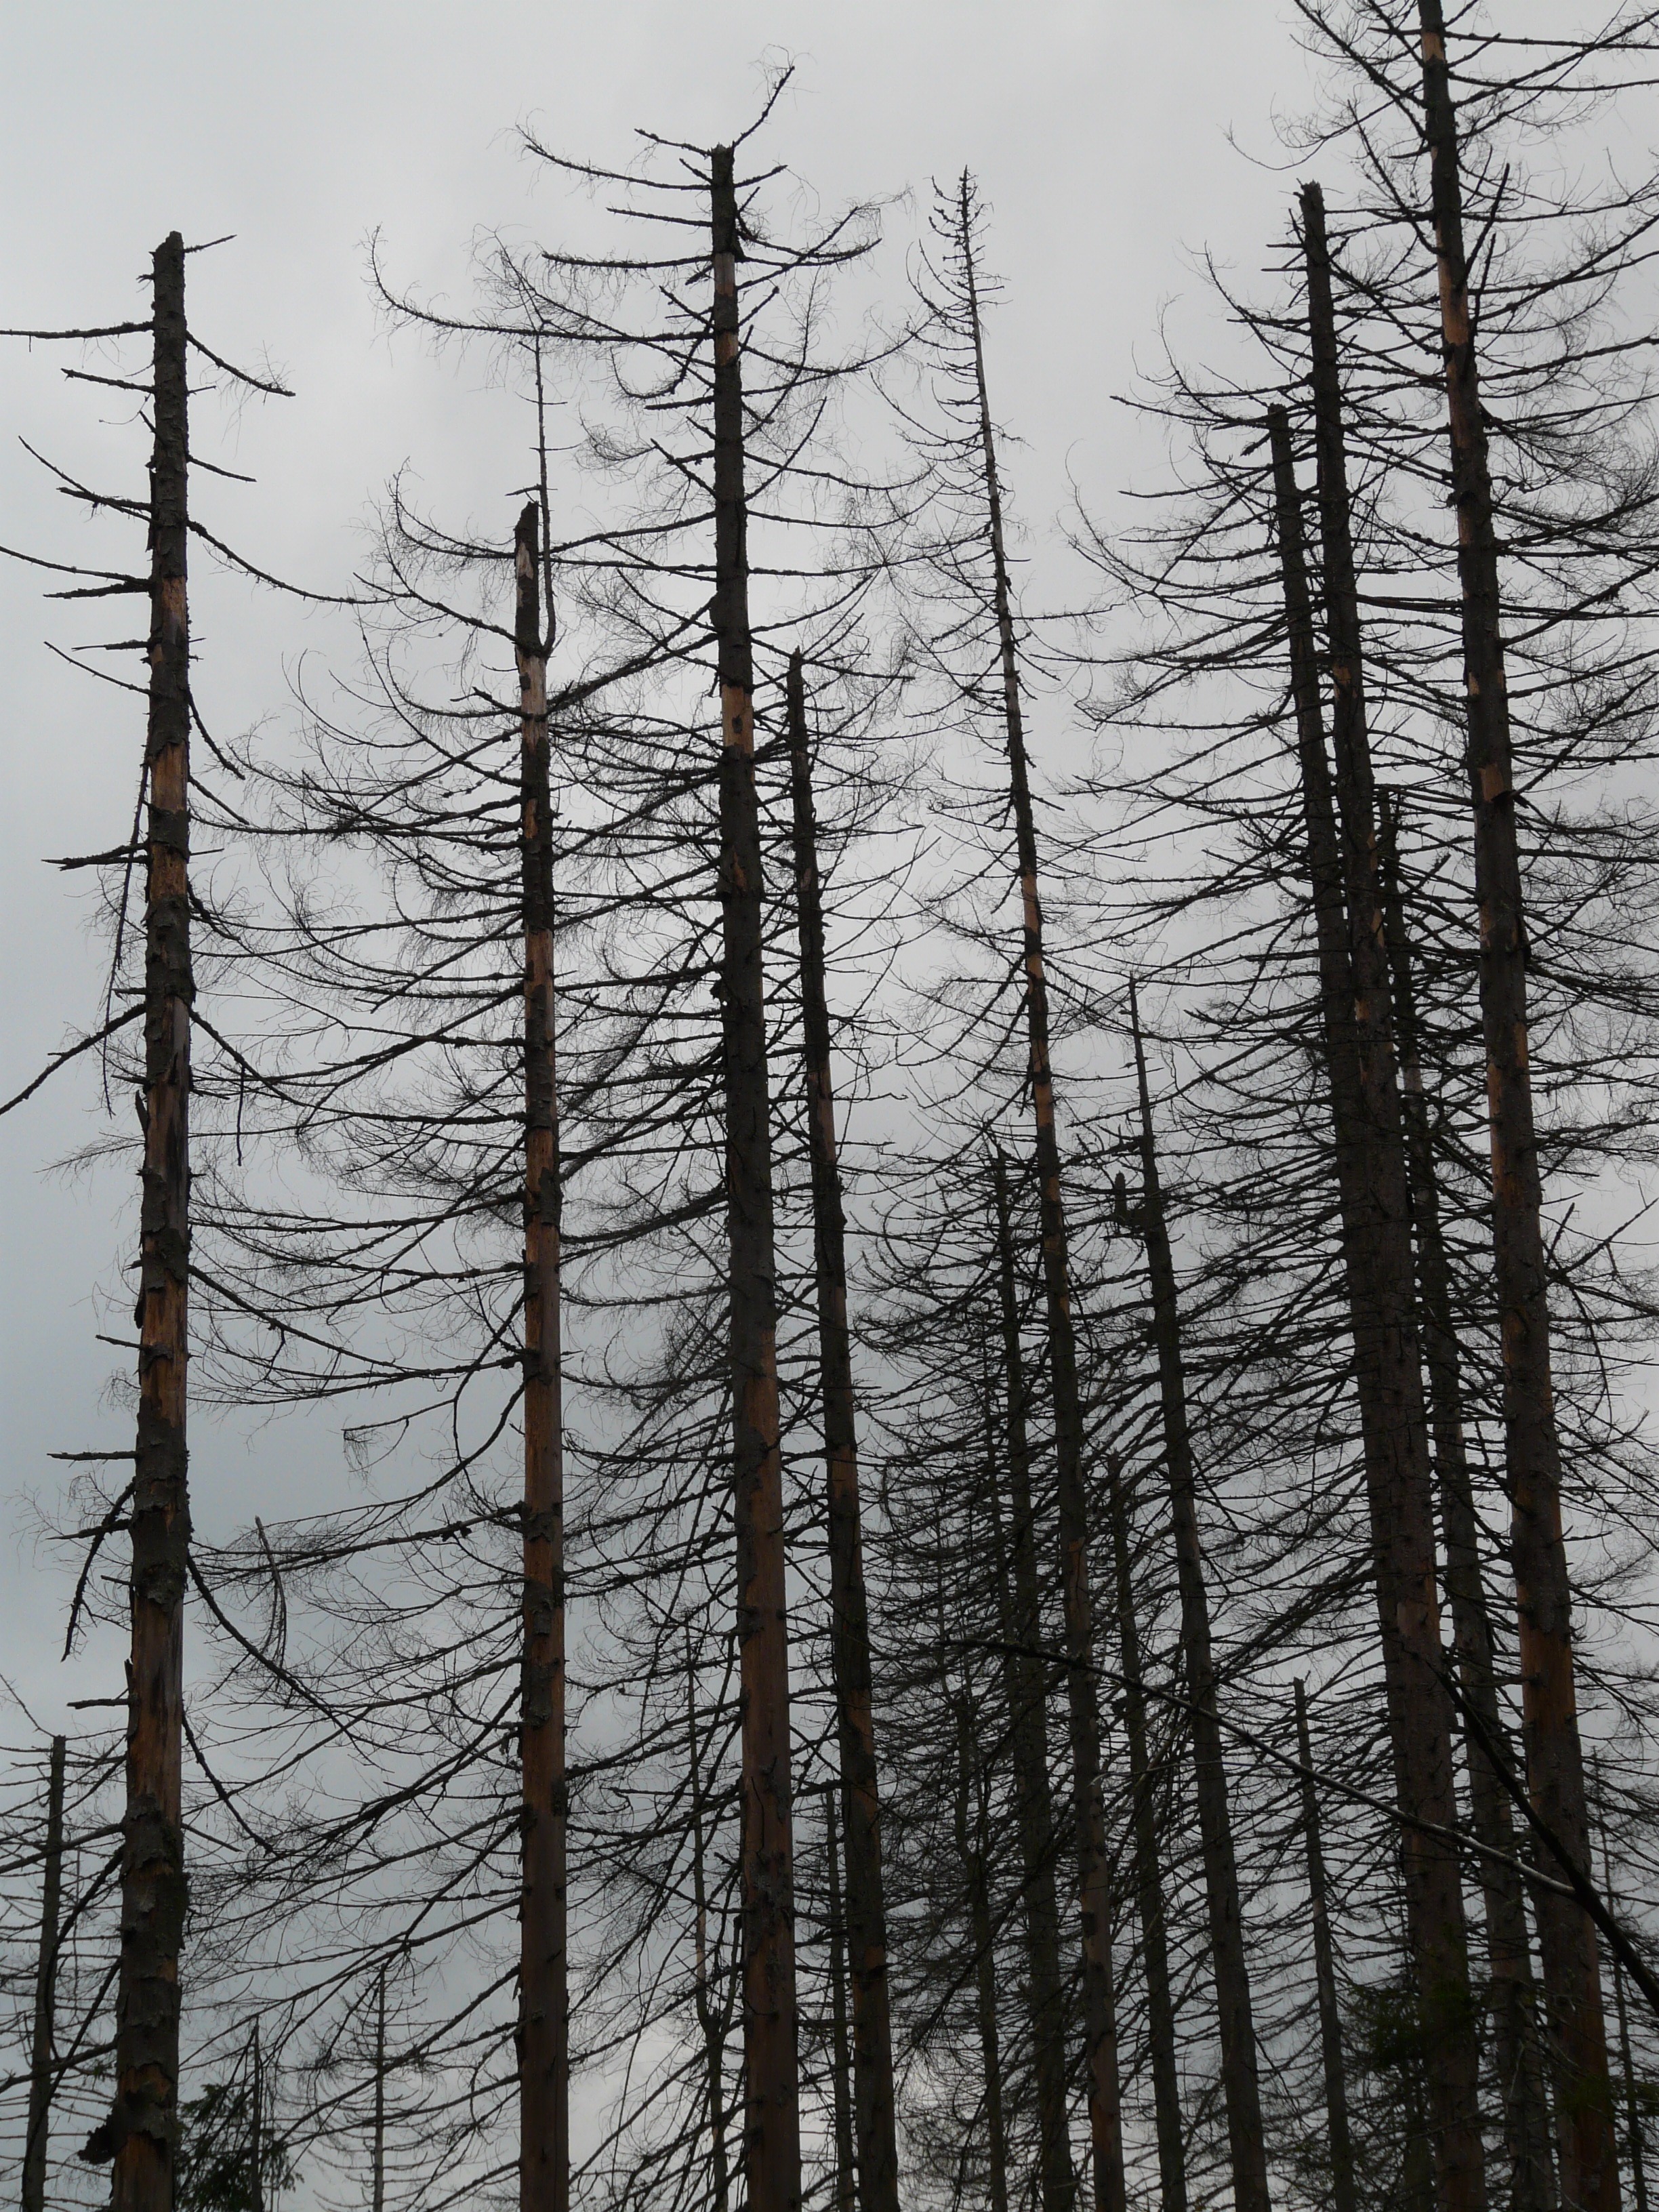
tree, forest, branch, snow, winter, plant, sky, barren, dark, weather, storm, dead, death, lonely, fir, season, sad, grey, clouds, spruce, habitat, larch, ecosystem, waldsterben, forward, trist, slurry, dead trees, bad weather, dead wood, hopelessness, woody plant, temperate coniferous forest, land plant